Arabati Baba Teḱe

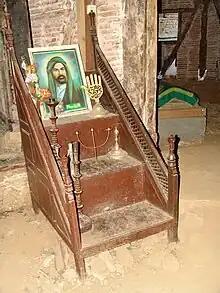
Harabati Baba Tekkesi, Tetovo.

In 2002, a group of armed members of the Salafist, Islamic Community of Macedonia (ICM), the legally recognized organization which claims to represent all Muslims in Macedonia, invaded the Arabati Baba Tekke in an attempt to reclaim the tekke as a mosque, although the facility has never functioned as such. Subsequently, the Bektashi community of Macedonia has sued the Macedonian government for failing to restore the tekke to the Bektashi community, pursuant to a law passed in the early 1990s returning property previously nationalised under the Yugoslav government. The law, however, deals with restitution to private citizens, rather than religious communities. The ICM claim to the tekke is based upon their contention to represent all Muslims in Macedonia; and indeed, they are one of two Muslim organizations recognized by the government, both Sunni. The (Shi'i) Bektashi community filed for recognition as a separate religious community with the Macedonian government in 1993, but the Macedonian government has refused to recognize them.